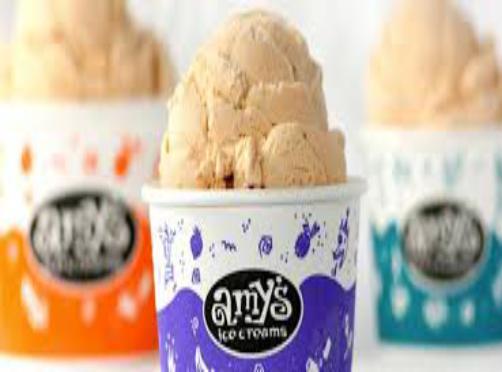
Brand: Amy's Ice Creams
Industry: Food